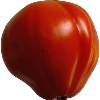
Label: Tomato 1